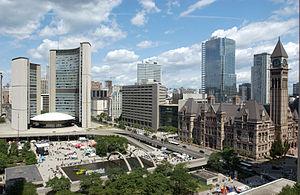
Toronto est la ville la plus peuplée du Canada et la capitale de la province de l'Ontario. Elle se situe dans le Sud-Est du Canada, sur la rive nord-ouest du lac Ontario. Selon le recensement de 2016, Toronto compte plus de 2,7 millions d'habitants, faisant d'elle la quatrième ville la plus peuplée en Amérique du Nord. Son aire métropolitaine compte 5,9 millions d'habitants, et la mégalopole du Golden Horseshoe, dont elle est le cœur, plus de 8,7 millions d'habitants en 2011, soit le quart de la population canadienne. Ville mondiale, Toronto est le centre bancaire, financier, commercial et artistique du Canada anglophone, et l'une des villes les plus multiculturelles et cosmopolites au monde.
L'ancien hôtel de ville de Toronto, Ontario, Canada est l'un des monuments les plus anciens et les plus représentatifs de l’histoire de la ville. La construction du bâtiment a débuté en 1889 et a duré une dizaine d'années pour un coût de 2,5 millions de dollars canadiens.